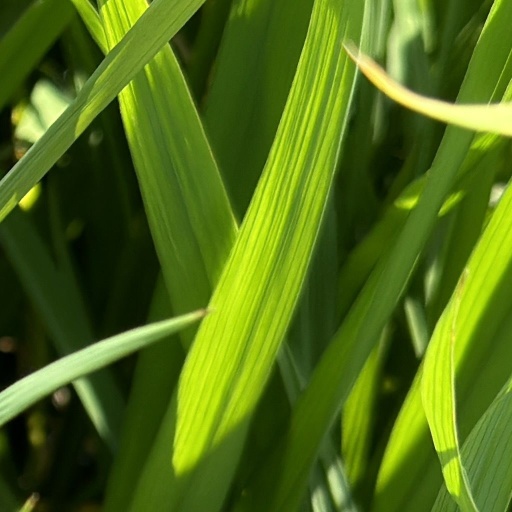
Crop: rice